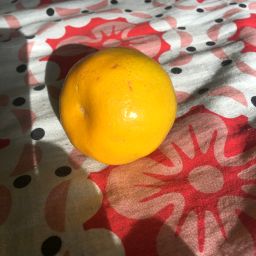
Fruit: Orange
Quality: Good